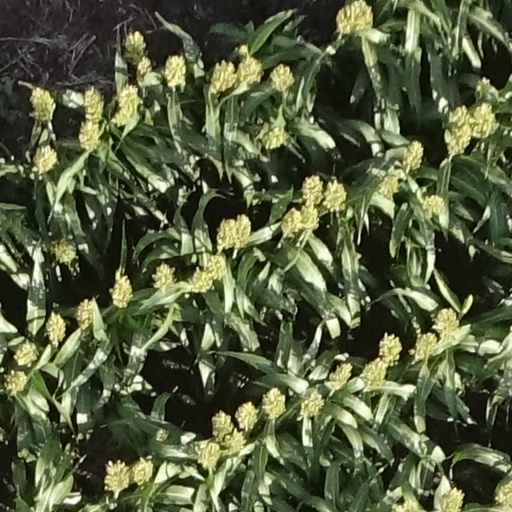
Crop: sorghum